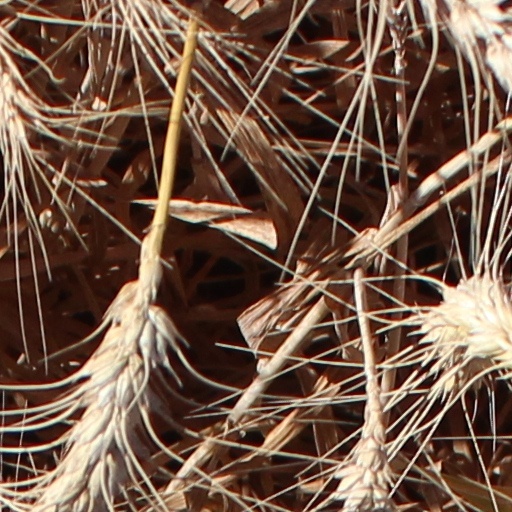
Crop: wheat